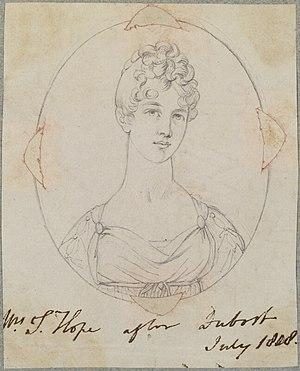
Antoine Dubost, né le 16 juillet 1769 à Lyon et mort le 6 septembre 1825 à Paris, est un artiste peintre et lithographe français.